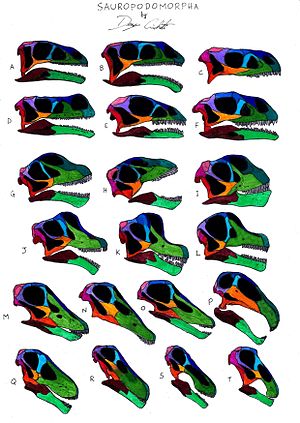
Sauropodomorpha / Klassificering
Sammenligning af kranier fra forskellige sauropodomorpher.
Sauropodomorpha er en uddød gren af langhalsede, planteædende dinosaurer i ordenen Saurischia. Gruppen omfatter Sauropoda og deres forfædre Prosauropoda. Sauropoder blev generelt meget store, havde lange halse og haler, var firfodede og blev blandt de største dyr, der har gået på jorden. Prosauropoder, som gik forud for sauropoderne, var mindre og ofte i stand til at gå på to ben. Sauropodomorpherne var de dominerende jordlevende planteædere igennem store dele af mesozoikum, fra deres oprindelse i midten af triastiden indtil deres nedgang og udryddelse mod slutningen af kridttiden.